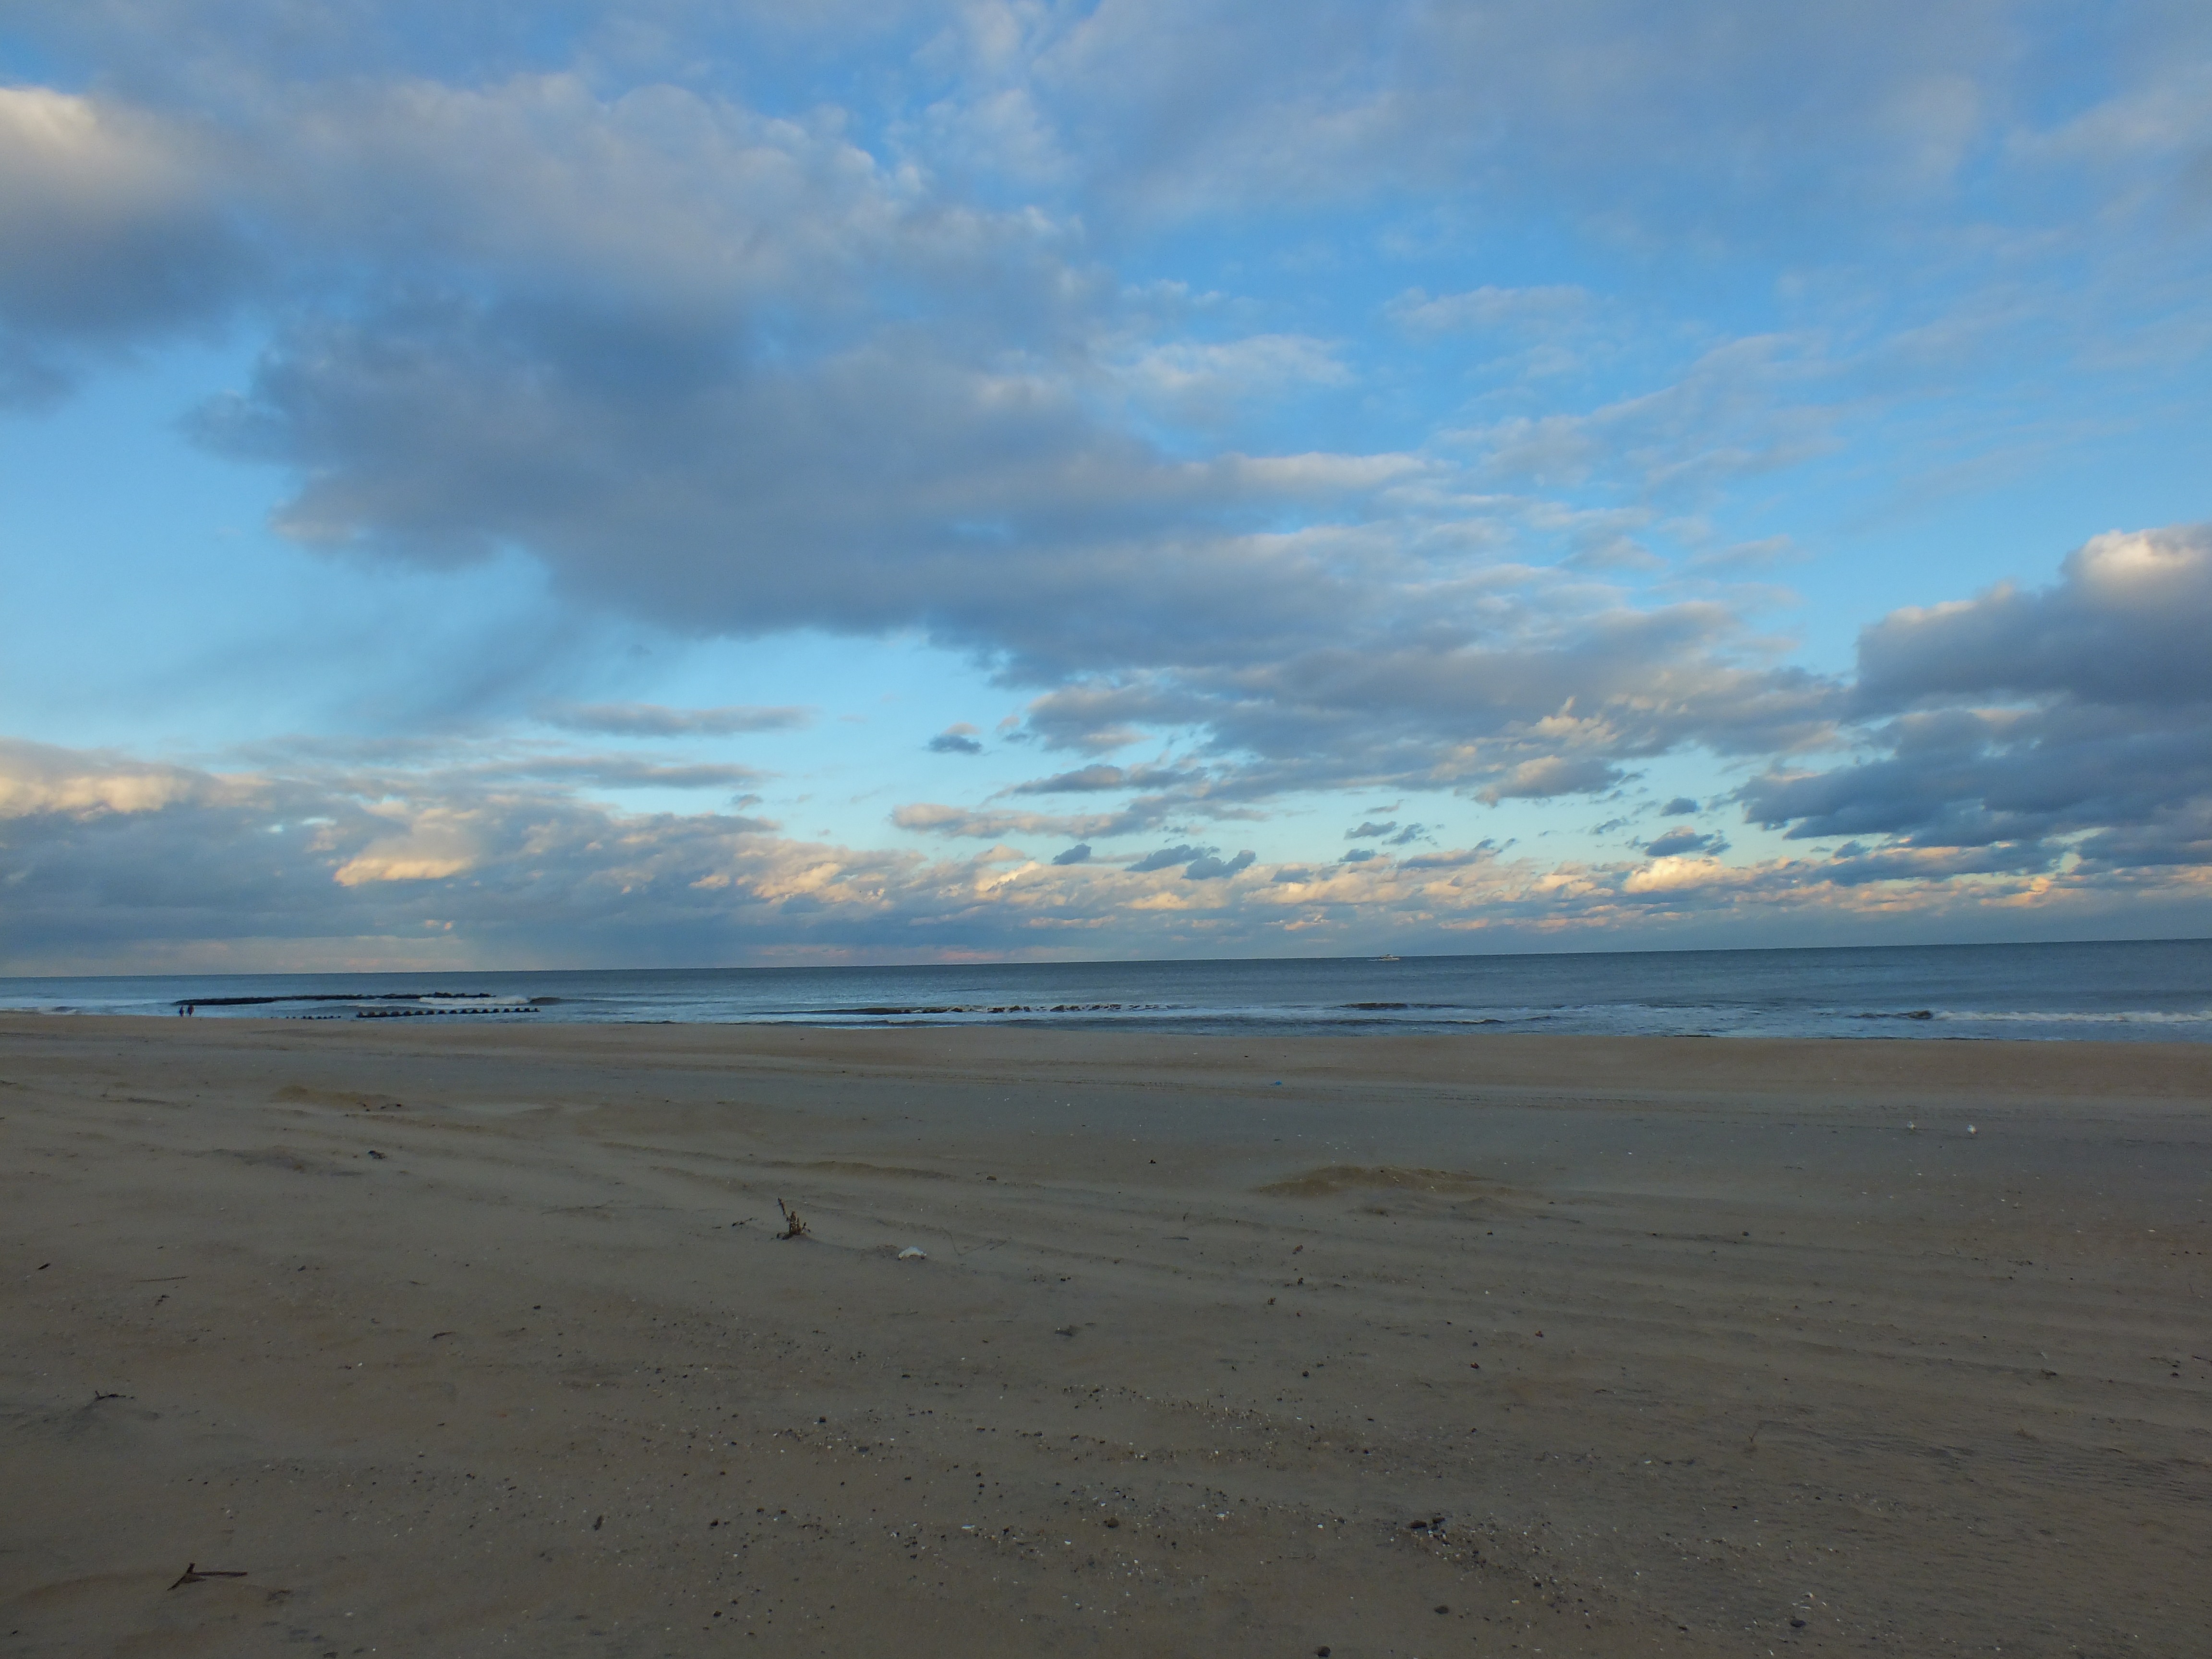
beach, sea, coast, water, sand, ocean, horizon, cloud, sky, sunset, shore, wave, dusk, bay, body of water, clouds, atlantic, habitat, mudflat, natural environment, wind wave